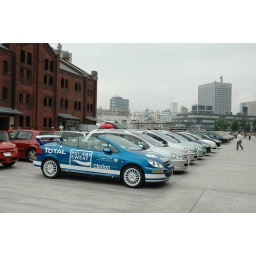
Scenery of event of French car &amp;quot;French French 2008&amp;quot; held in Yokohama red brick warehouse on June 28.